Military Revolutionary Committee

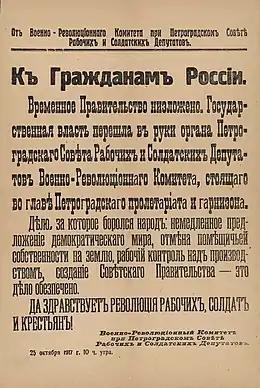
Facsimile of the Petrograd Military Revolutionary Committee proclamation of the overthrow of the Russian Provisional Government

The Military Revolutionary Committee (Milrevcom) was the name for military organs created by the Bolsheviks under the soviets in preparation for the October Revolution (October 1917 – March 1918). The committees were powerful directing bodies of revolt, installing and securing the Soviet power. They executed a role of provisional extraordinary organs the Bolshevik power.